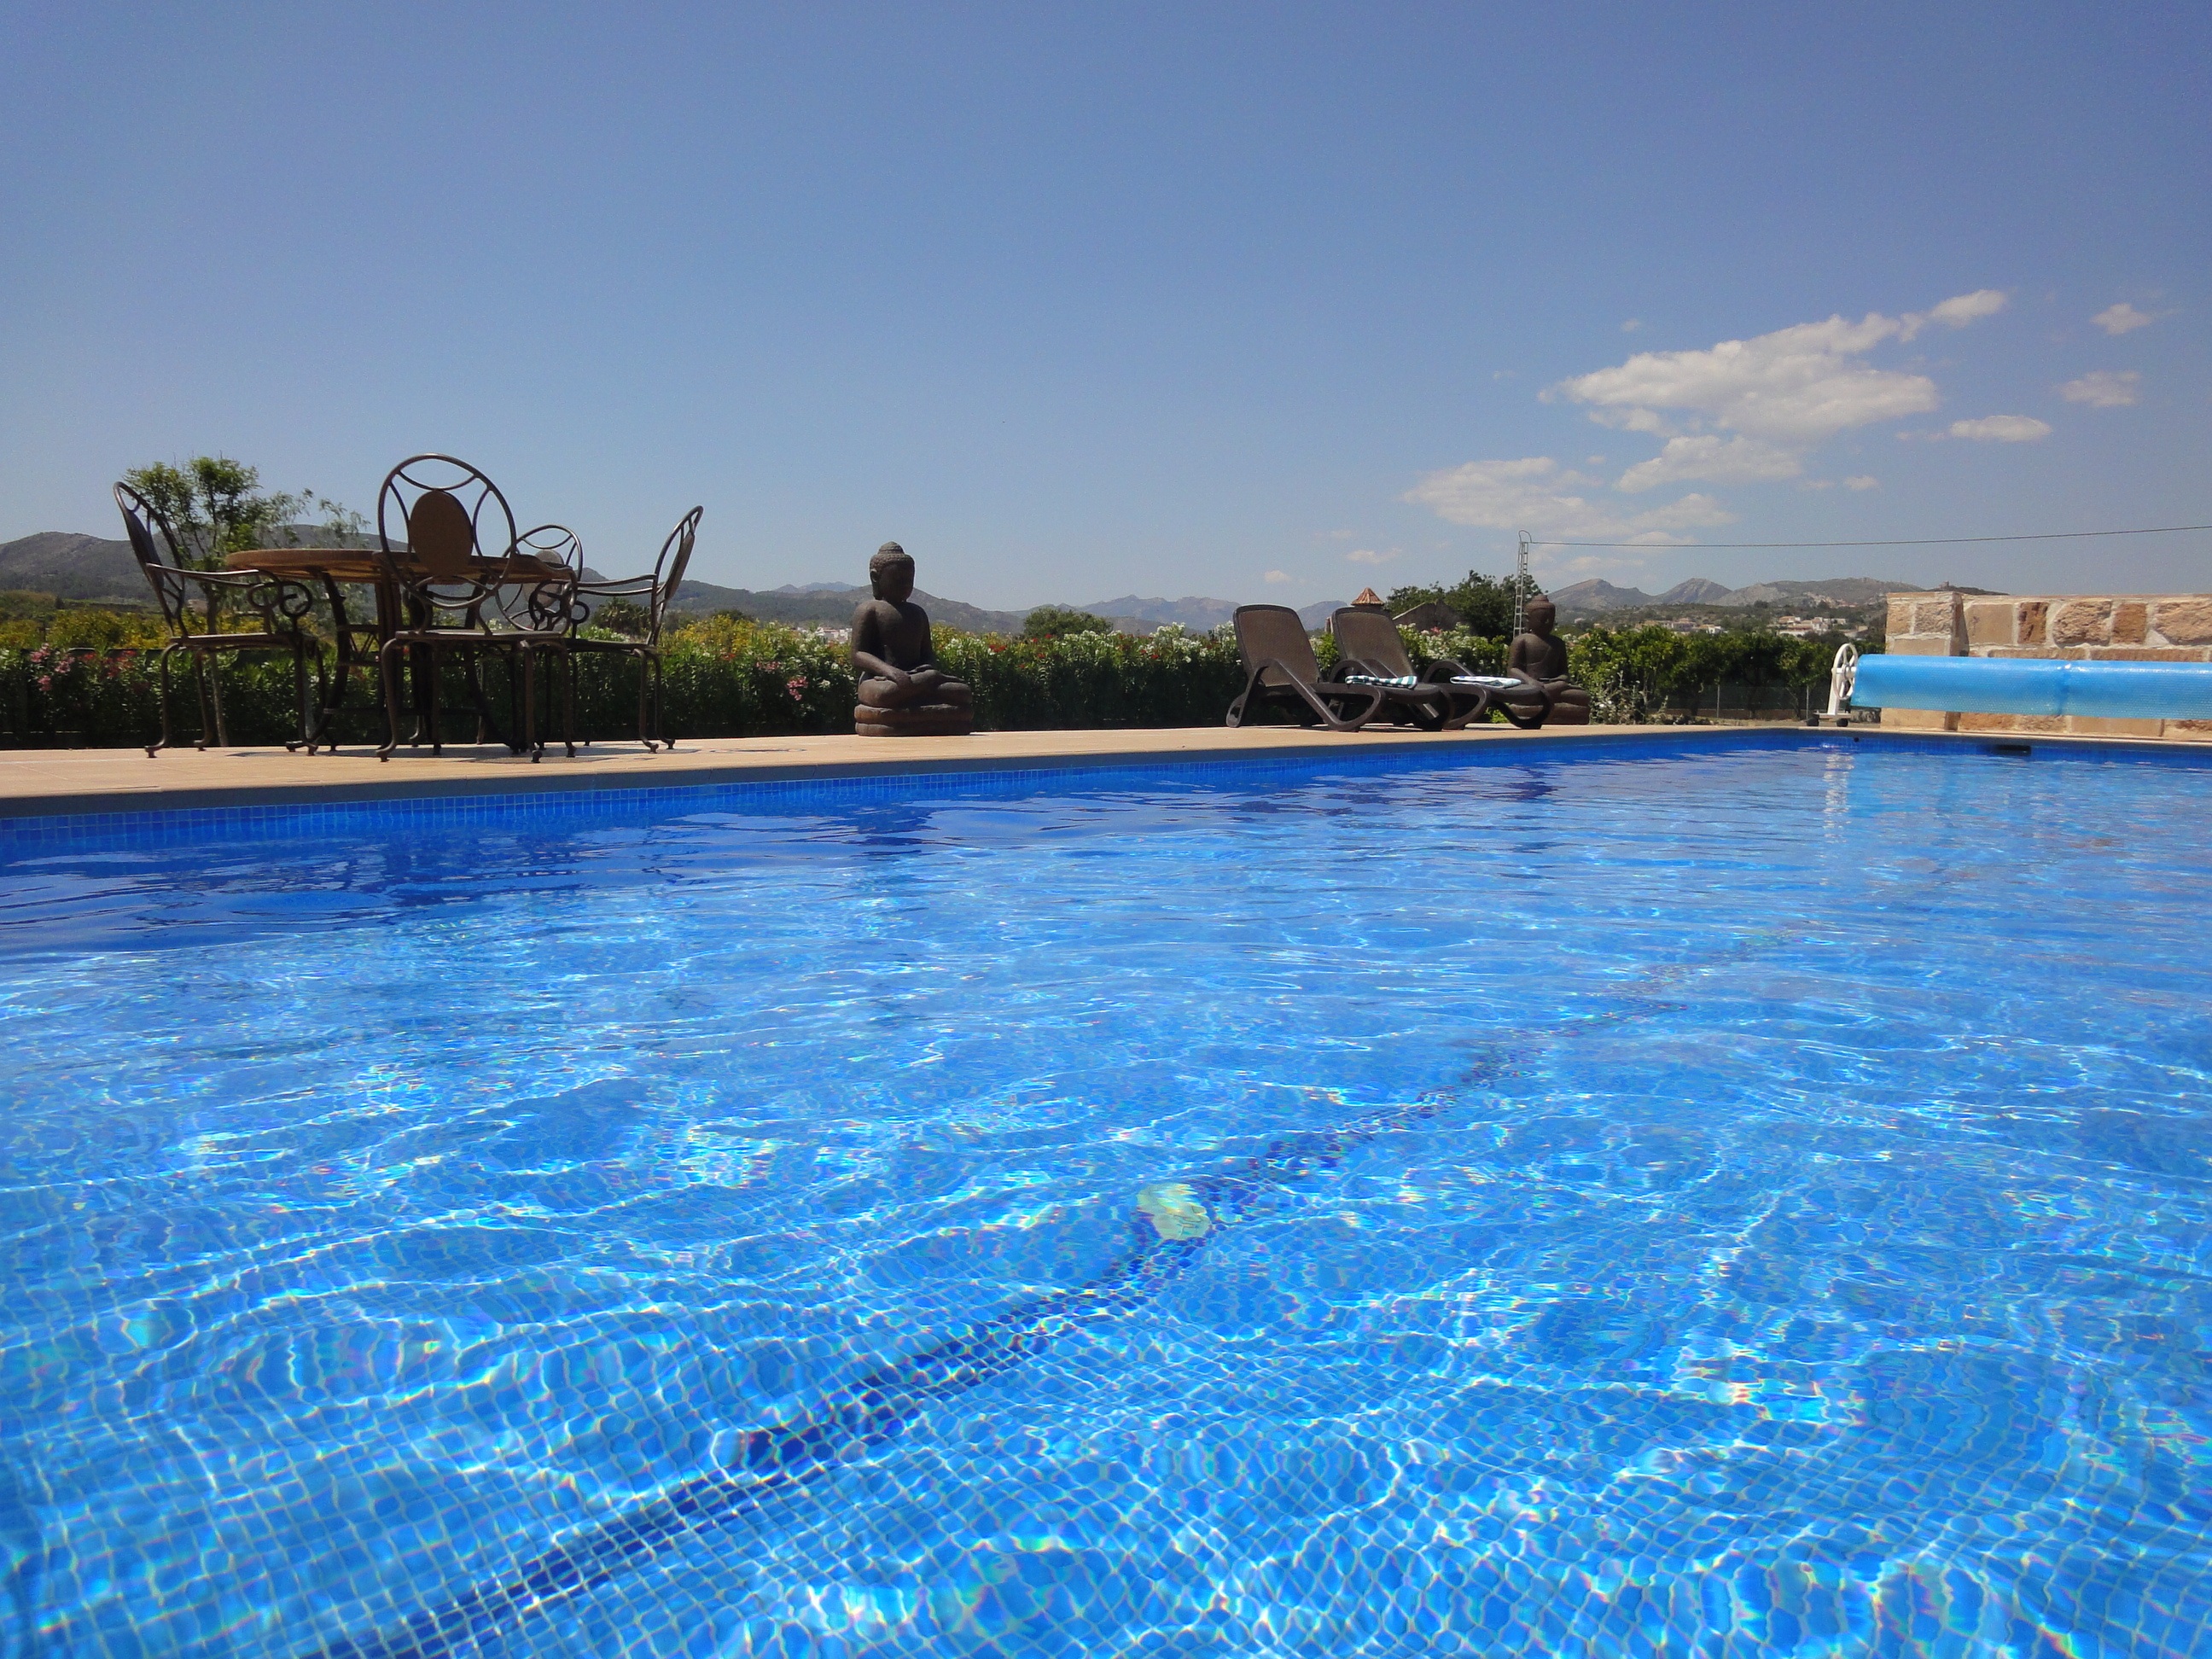
sea, water, sky, sunlight, summer, pool, swim, swimming pool, holiday, fresh, lagoon, property, blue, leisure, relaxation, resort, poolside, estate, water park, refreshing, resort town, blue water pool